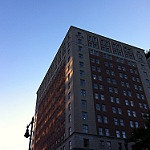
Label: non_damage_buildings_street